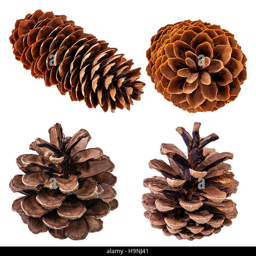
pine cone on a white background